Strömstad

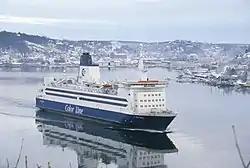
Daily ferries to Sandefjord, Norway are provided by "Color Line" and "Fjord Line".

It was an 18th-century spa resort, and currently sees a large influx of tourists from Norway.